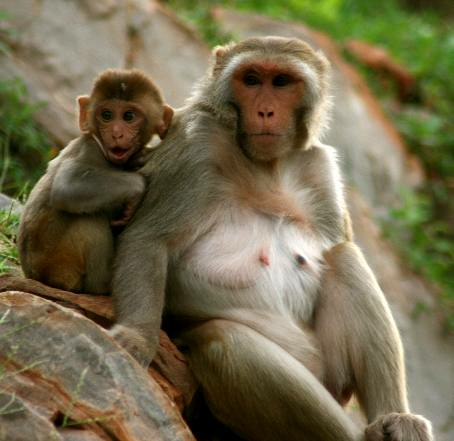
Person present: No